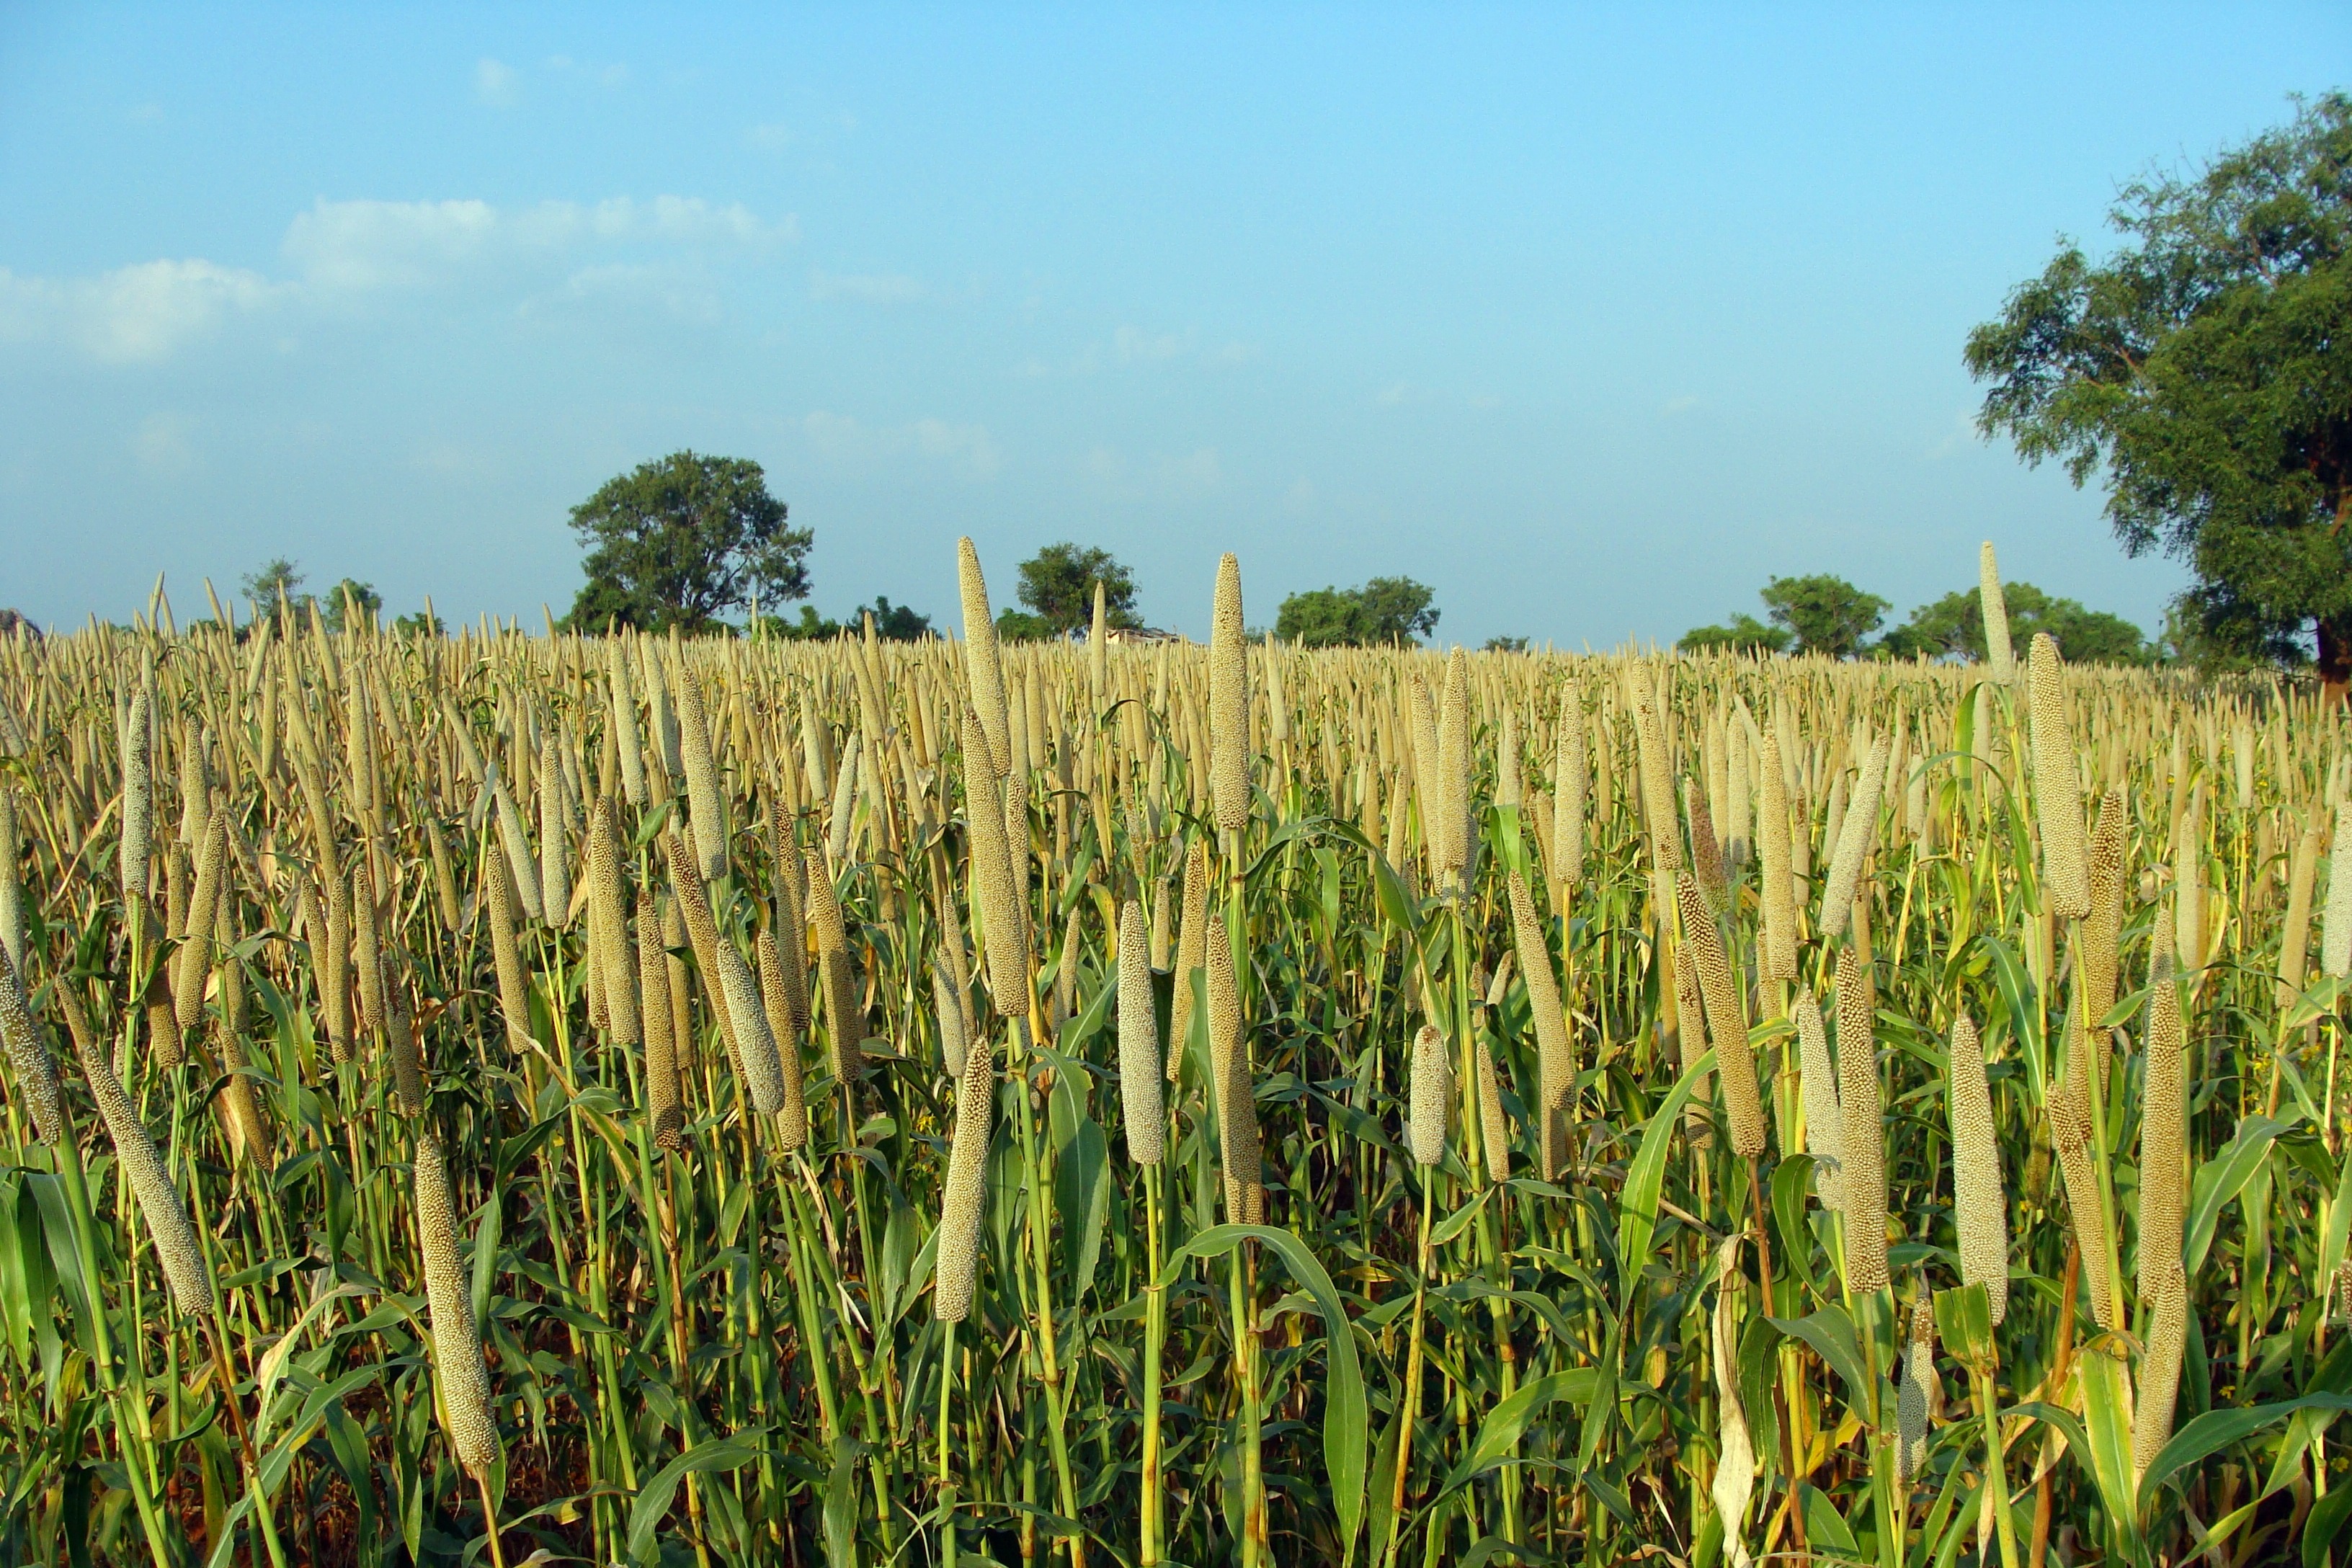
tree, grass, plant, sky, field, barley, wheat, grain, prairie, crop, agriculture, cereal, cultivation, grassland, rye, india, karnataka, paddy field, commodity, triticale, grass family, phragmites, food grain, shrubland, pearl millet, bajra, lingsugur, raichur